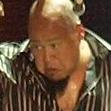
Age: 36